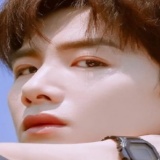
diễn viên Bạch Kính Đình